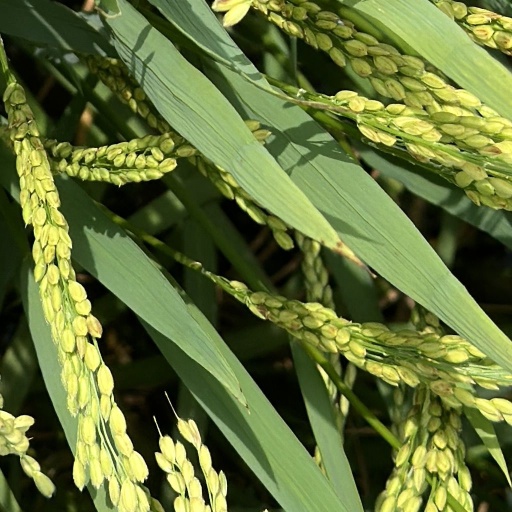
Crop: rice